Aletta Hanemans

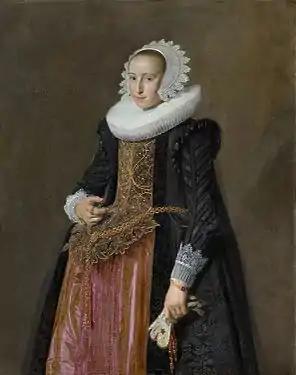
Portrait of Aletta Hanemans by Frans Hals, collection Mauritshuis, 1625

Aletta Hanemans (1606–1653), was a Dutch brewer. She became the brewer of the "Hoeffijser" in Haarlem. She is best known today for her marriage portrait by Frans Hals, painted when she married the brewer, magistrate, and later mayor of Haarlem, Jacob Pietersz Olycan in 1624.